List of possessions of Norway

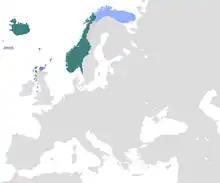
Kingdom of Norway (872–1397) with its homeland, dependencies and possessions

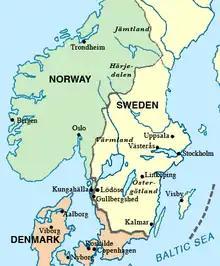
Norwegian Kingdom and its former homeland before 1645

The actual time of cession of the islands is somewhat disputed. Some claim it took place with the Union of Denmark and Norway in 1536/37, as the possessions of the Norwegian crown were claimed by the Oldenburg king. Nevertheless, they were still referred to as "dependencies of Norway" in later official documents. Also the Treaty of Kiel states: "...and provinces, constituting the kingdom of Norway, [..], together with their dependencies (Greenland, the Faroe Isles, and Iceland, excepted); [...] shall belong in full and sovereign property to the King of Sweden...", clearly indicating that they were until 1814 regarded as a part of Norway.